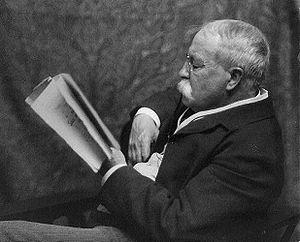
Esther Zeghdda Ben Youseph Nathan dite Zaida Ben-Yusuf, née le 21 novembre 1869 à Londres et morte le 27 septembre 1933 à New York, est une photographe américaine spécialisée dans le portrait et qui vécut essentiellement à New York.